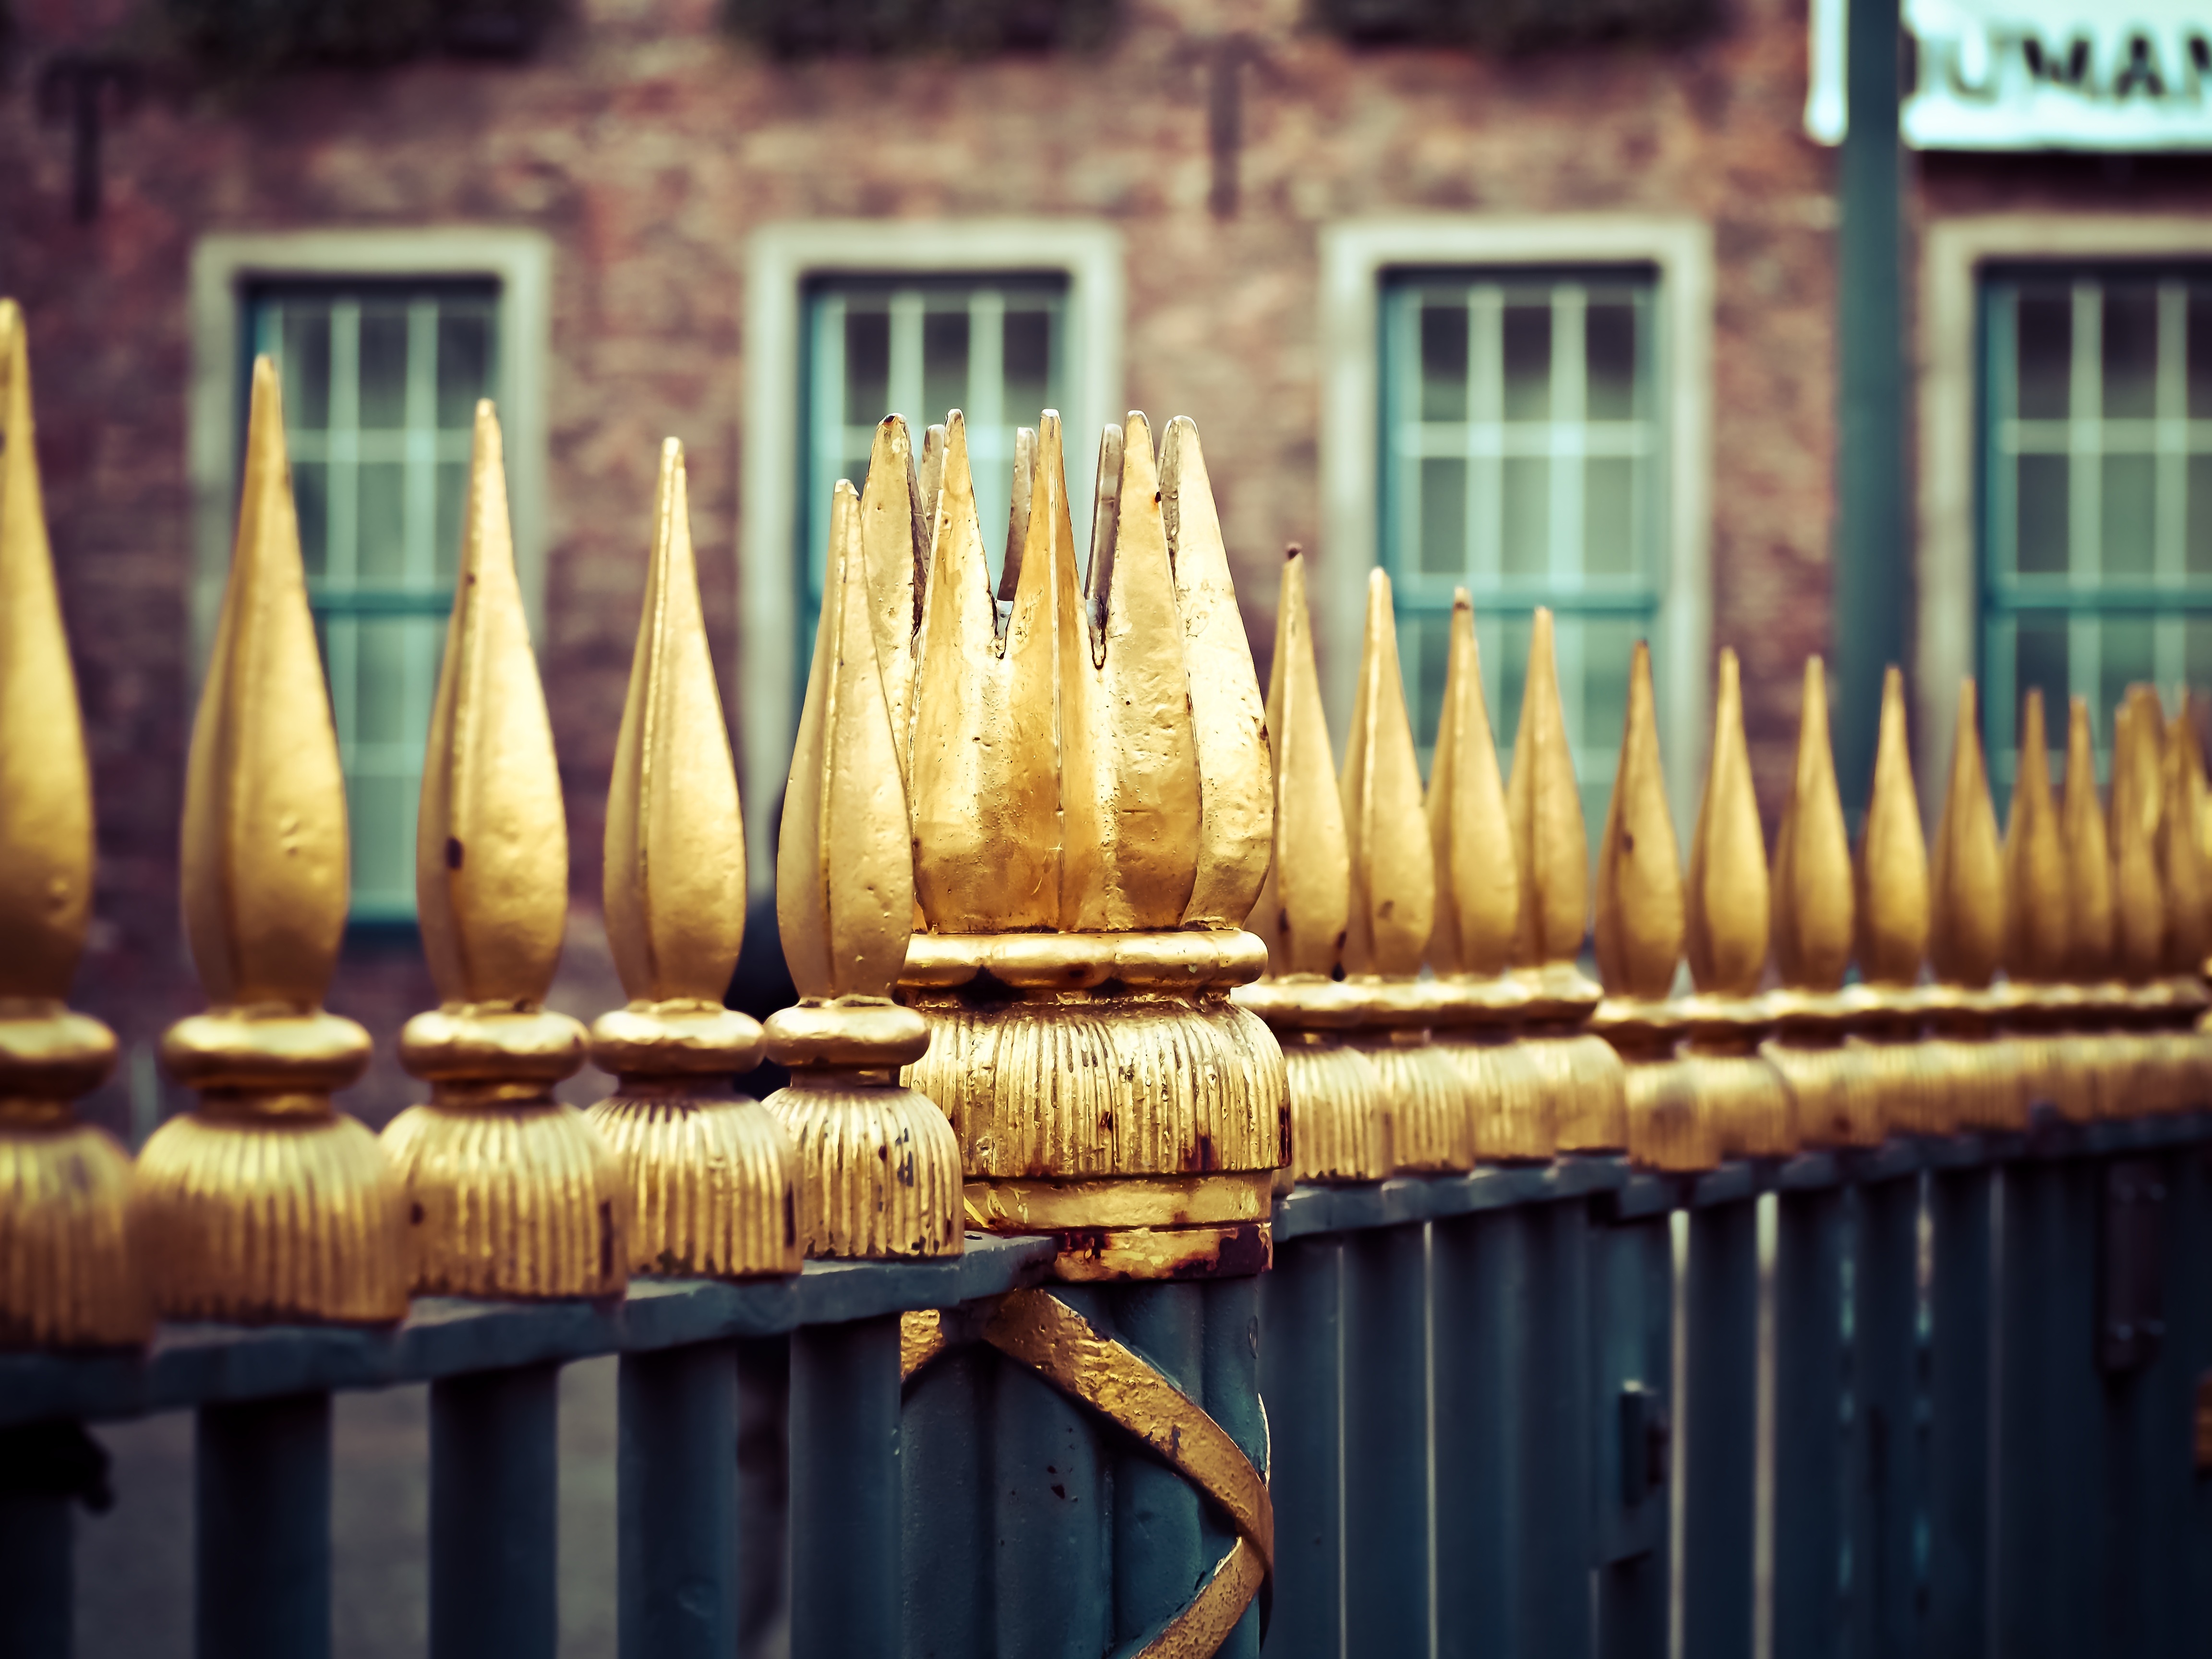
fence, barbed wire, wood, metal, yellow, close, gold, grid, iron, limit, pointed